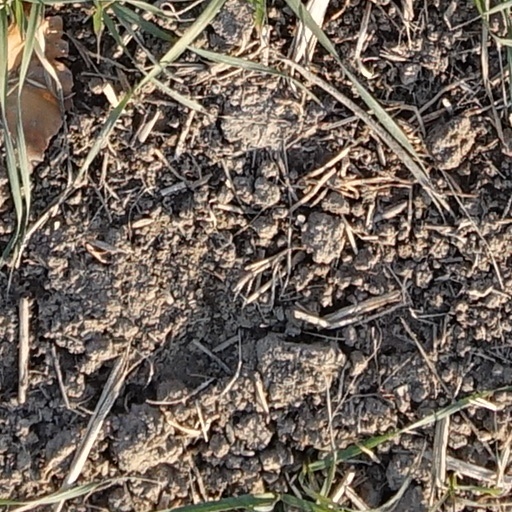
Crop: wheat